Synagogal Judaism

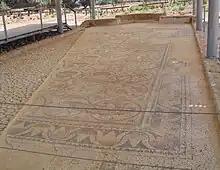
Mosaic, Maon Synagogue, Israel, 5th century.

According to Seth Schwartz, Synagogal Jews were not significantly different from pagans (a view that has been substantially critiqued but is still current in some scholarly circles). They dressed similarly and engaged in similar activities. Many of them participated in civic cults dedicated to the city's gods. They did not hesitate to include images of these gods in their synagogues, as seen in Dura-Europos, where effigies of Cybele, Persephone, Helios, and others adorned the ceiling of the prayer hall. However, they circumcised their children and abstained from eating pork, which were major signs of their adherence to Judaism. In this context, Judaism is better understood as a culture rather than a strictly defined religion.